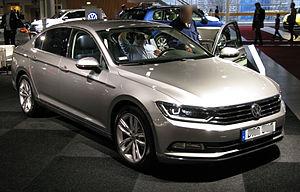
Une familiale routière, ou simplement familiale ou routière, est une automobile du segment D, plus grande et généralement plus puissante qu'une familiale compacte mais plus petite qu'une grande routière. Elles sont faites pour le transport sur de plus longues distances de cinq à six personnes. En Europe, leur taille varie en moyenne de 4,60 m à 4,90 m.
La Volkswagen Passat est une automobile familiale routière à cinq places du constructeur allemand Volkswagen. Son nom vient de l'allemand « Passat », qui signifie « alizée ».